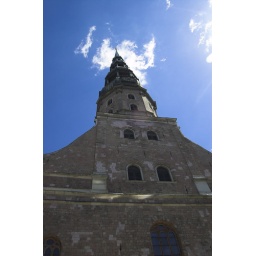
A wide angled shot of St Peter's church in Riga, Latvia, taken against the blue sky